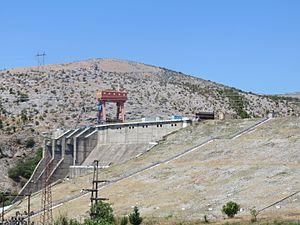
L'économie de l'Albanie est une économie en transition, mais reste l'un des pays les plus pauvres de l'Europe. Son histoire a été profondément marquée par les quarante-cinq années d'autoritarisme et par l'autarcie imposée par Enver Hoxha qui s'est maintenue jusqu'en 1991 et qui donnait l'importance principale au secteur primaire, sans favoriser l'agriculture.